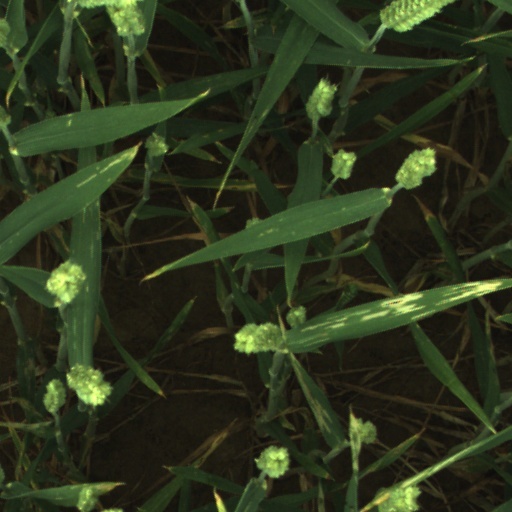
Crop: wheat